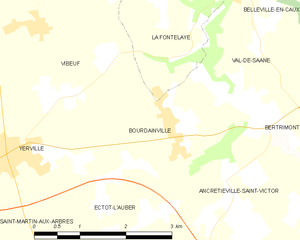
Carte des communes françaises Bourdainville